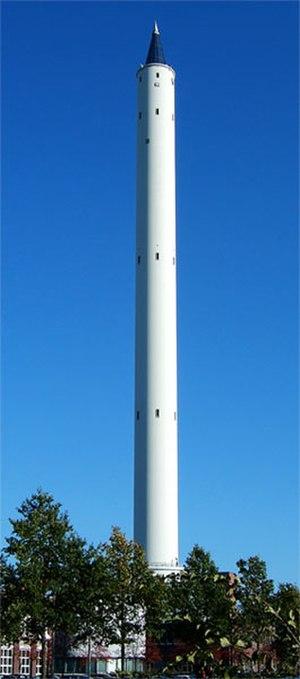
Une tour d'impesanteur, dans le domaine de l'astronautique, est une installation d'essai permettant de simuler l'impesanteur par la chute libre.